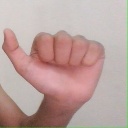
अक्षर: त